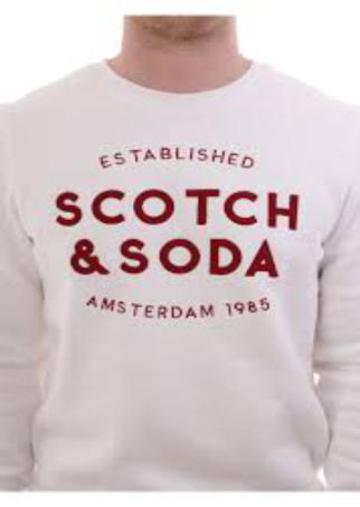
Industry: Clothes